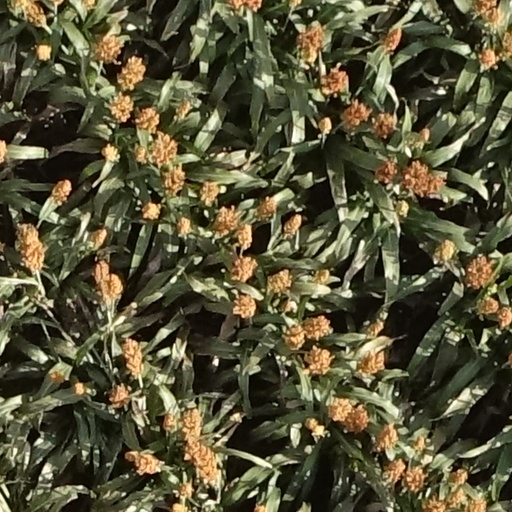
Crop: sorghum